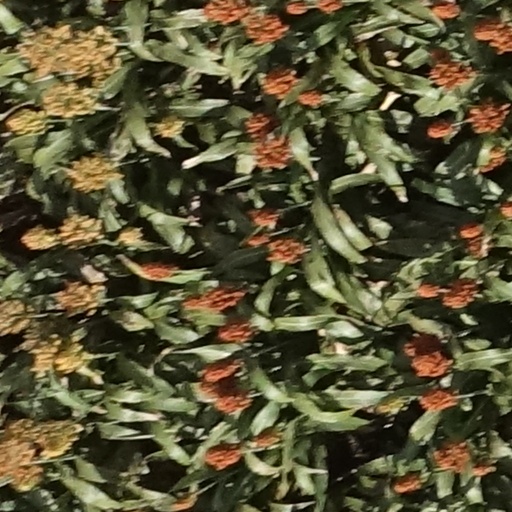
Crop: sorghum